Electro-Motive Diesel

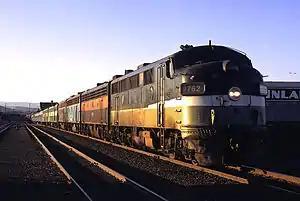
Burlington Northern EMD F3 in service for Amtrak in 1971

General Motors moved production of locomotive engines under the authority of EMC to create the GM Electro-Motive Division (EMD) on January 1, 1941. With that move, EMD became a fully self-contained development, production, marketing, and service entity. Nonlocomotive products (large marine and stationary diesel engines) continued under GM's Cleveland Diesel Engine Division for another twenty years.